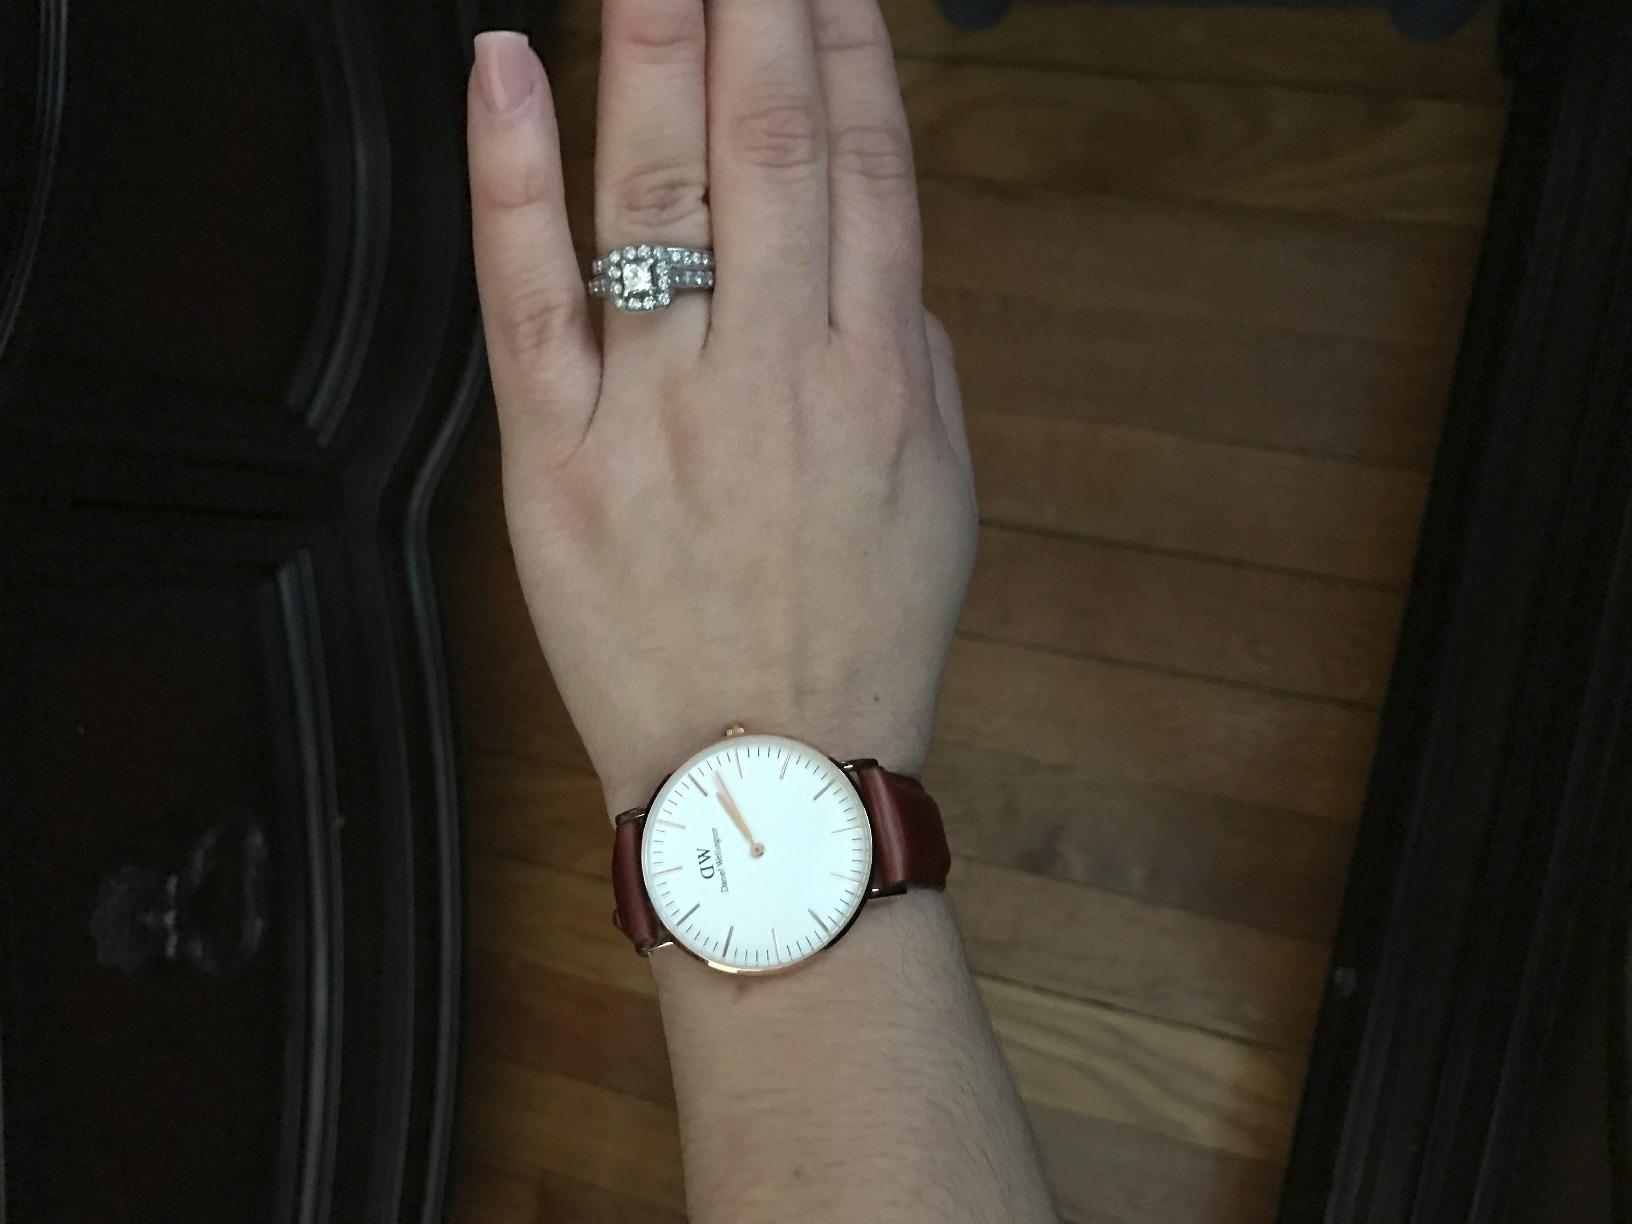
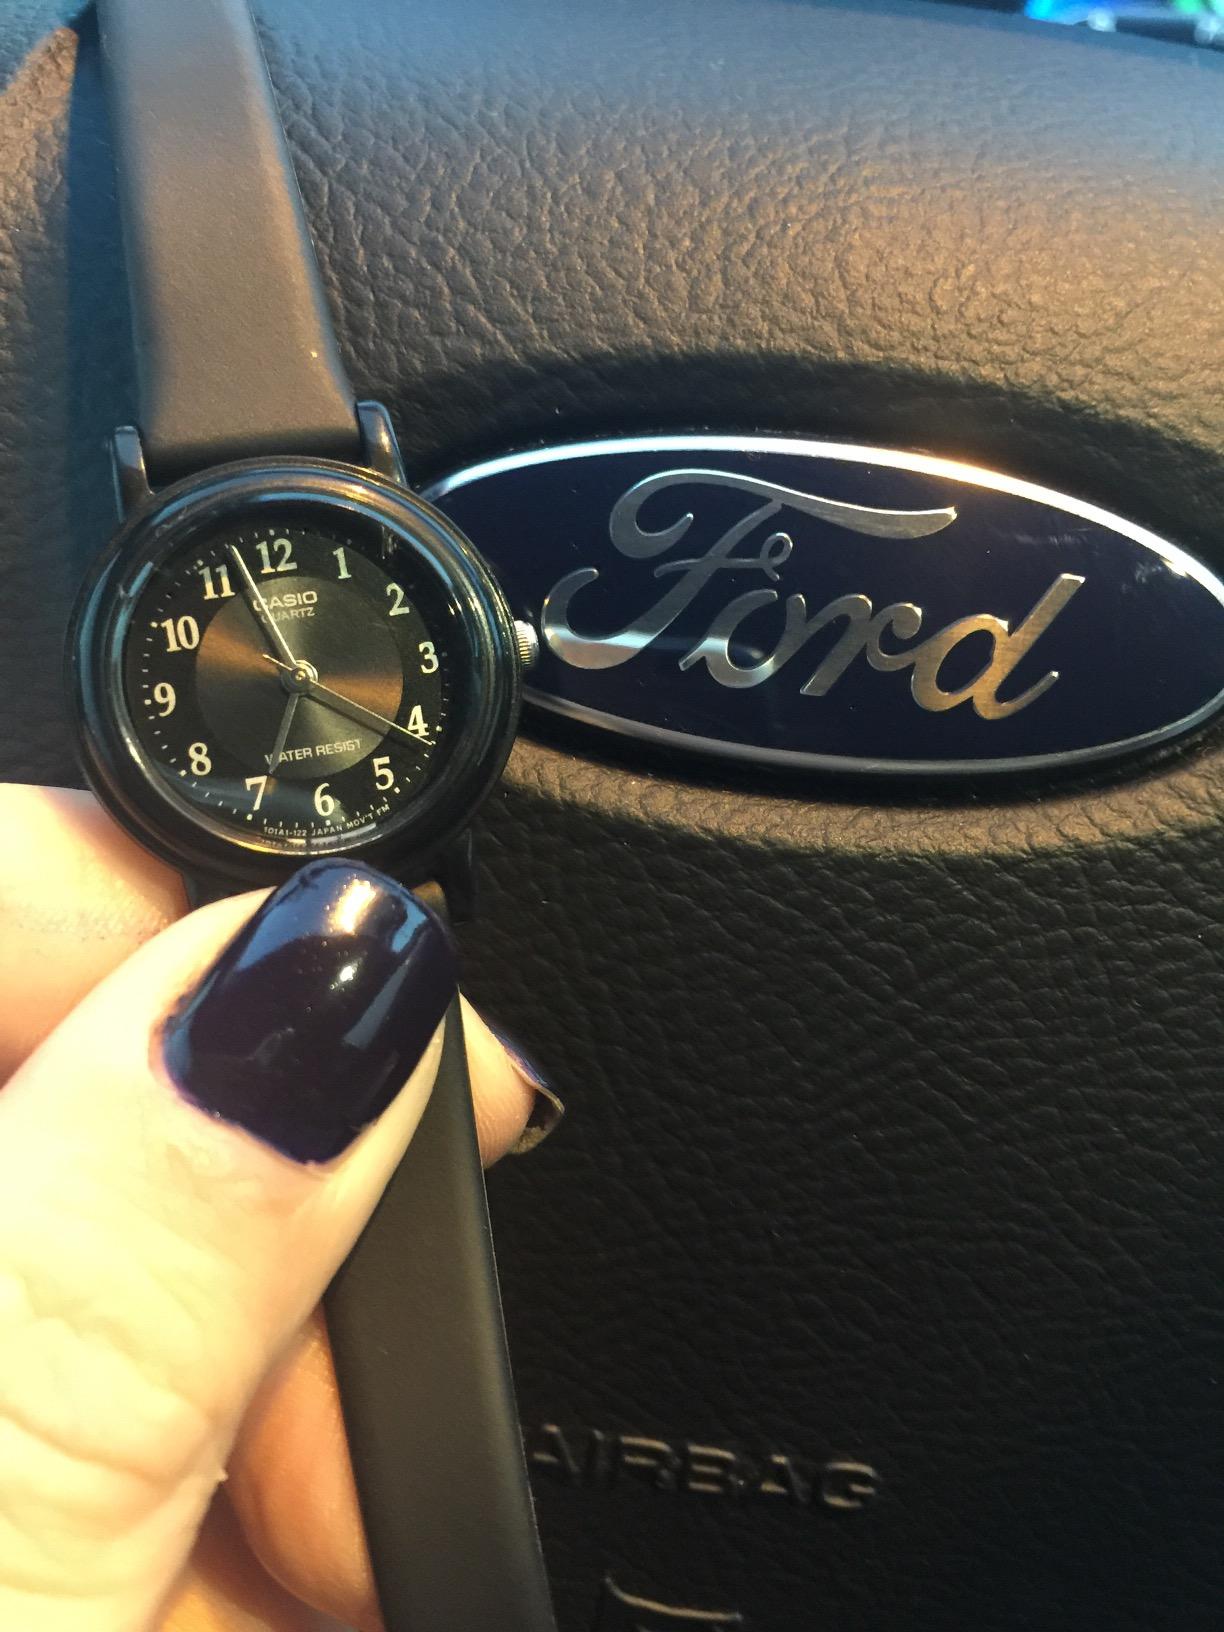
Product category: accessories_watch
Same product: no